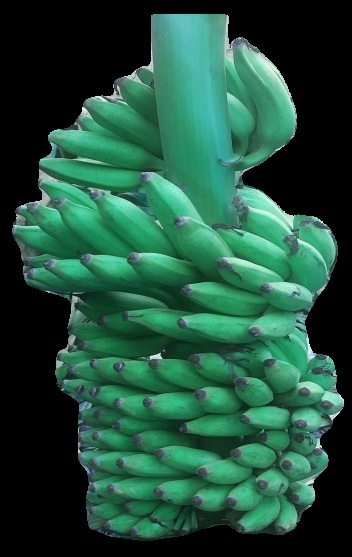
Variety: elakki-bale
Grade: grade1